Tony Todd

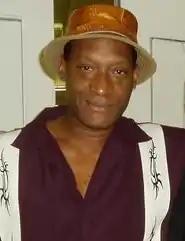
Todd in 2003

Todd appeared in more than 100 theatrical and television films and played opposite many major Hollywood stars. His film credits include: "Platoon" (1986), "Night of the Living Dead" (1990), "Candyman" (1992), "The Crow" (1994), "The Rock" (1996), "Wishmaster" (1997), the "Final Destination" series (2000–2025), "Minotaur" (2006), and "Beg" (2010). Todd was the voice of The Fallen in "" (2009) and was also in the Rel Dowdell film "Changing the Game". Todd was a special guest of the Weekend of Horror Creation Entertainment on May 23, 2010, and Screamfest LA. Todd portrayed Reverend Zombie in "Hatchet II", which was released in a limited number of theatres on October 1, 2010. His signature baritone voice narrated several works, including the 2021 documentary "Invisible Threads: From Wireless to War". Todd returned as William Bludworth, when he filmed "Final Destination Bloodlines" in 2024.